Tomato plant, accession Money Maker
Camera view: bottom (45 deg); turntable rotation: 210 degrees
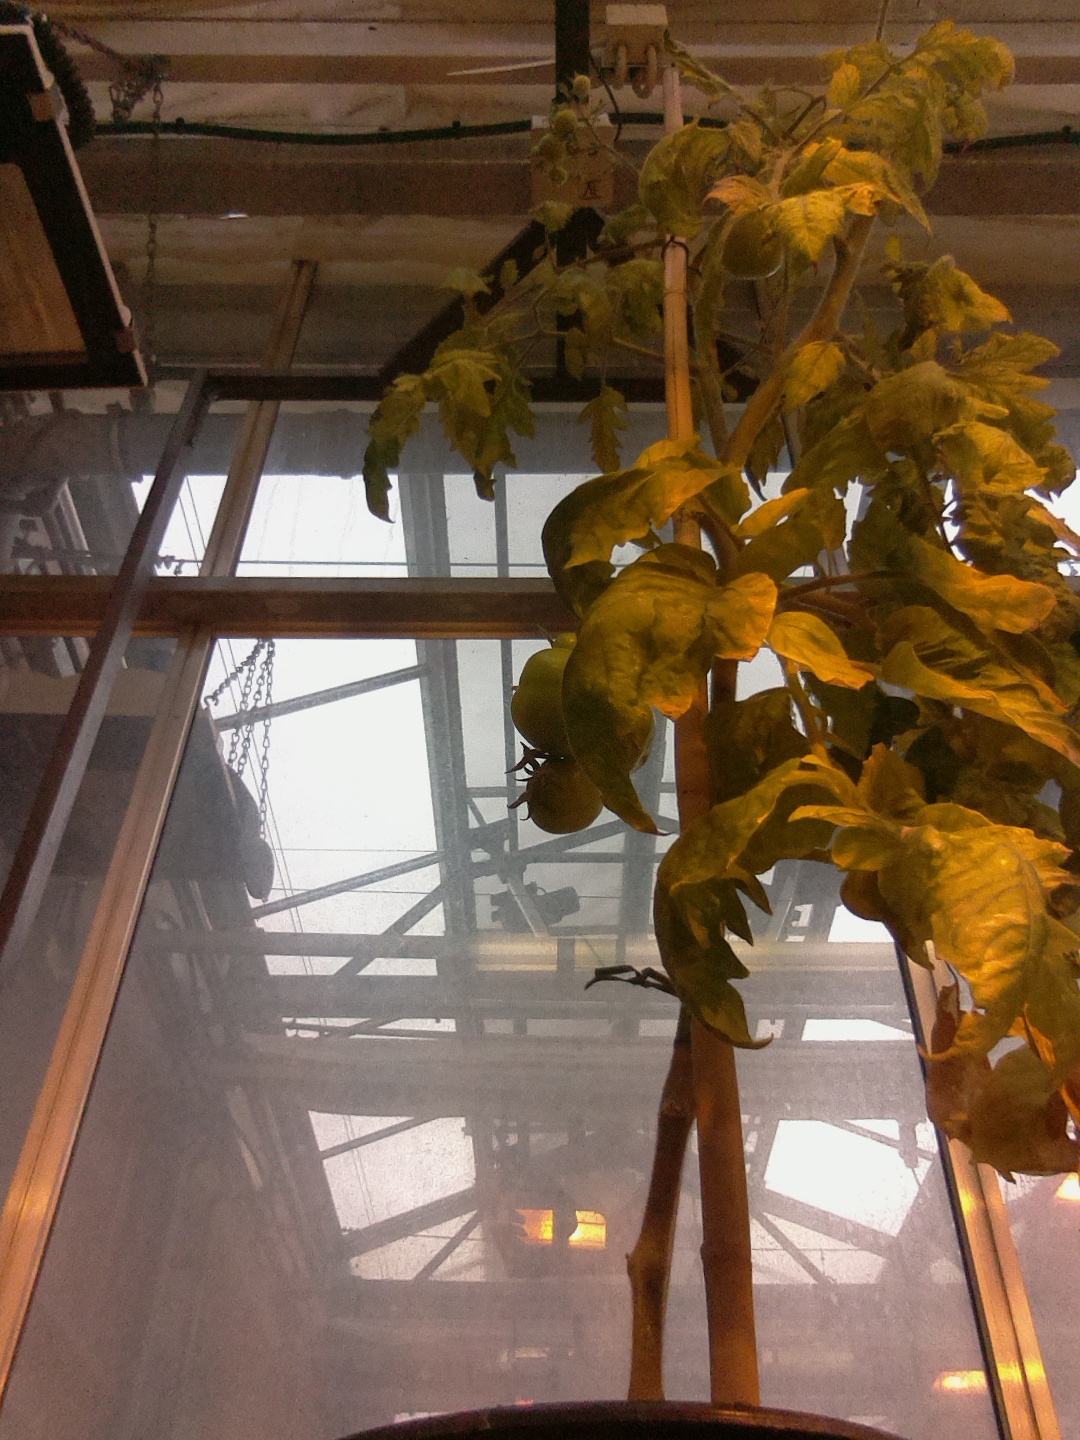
BBCH growth stage 79: 90% -100% of final fruit size